Hugh Trevor-Roper

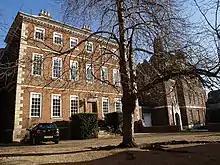
Peterhouse Master's Lodge

In 1980 at the age of 67, he became Master of Peterhouse, the oldest and smallest college in the University of Cambridge. His election, which surprised his friends, was engineered by a group of fellows led by Maurice Cowling, then the leading Peterhouse historian. The fellows chose him because Cowling's reactionary clique thought he would be an arch-conservative who would oppose the admission of women. In the event, Trevor-Roper feuded constantly with Cowling and his allies, while launching a series of administrative reforms. Women were admitted in 1983 at his urging. The British journalist Neal Ascherson summarised the quarrel between Cowling and Trevor-Roper as:Lord Dacre, far from being a romantic Tory ultra, turned out to be an anti-clerical Whig with a preference for free speech over superstition. He did not find it normal that fellows should wear mourning on the anniversary of General Franco's death, attend parties in SS uniform or insult black and Jewish guests at high table. For the next seven years, Trevor-Roper battled to suppress the insurgency of the Cowling clique ("a strong mind trapped in its own glutinous frustrations"), and to bring the college back to a condition in which students might actually want to go there. Neither side won this struggle, which soon became a campaign to drive Trevor-Roper out of the college by grotesque rudeness and insubordination. In a review of Adam Sisman's 2010 biography of Trevor-Roper, the "Economist" wrote that the picture of Peterhouse in the 1980s was "startling", stating the college had become under Cowling's influence a sort of right-wing "lunatic asylum", who were determined to sabotage Trevor-Roper's reforms. In 1987 he retired complaining of "seven wasted years".